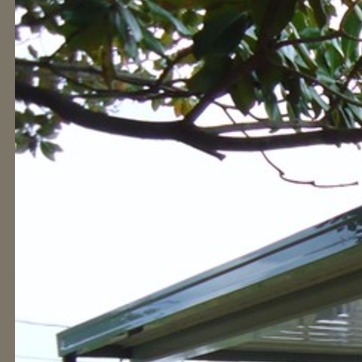
Material: sky